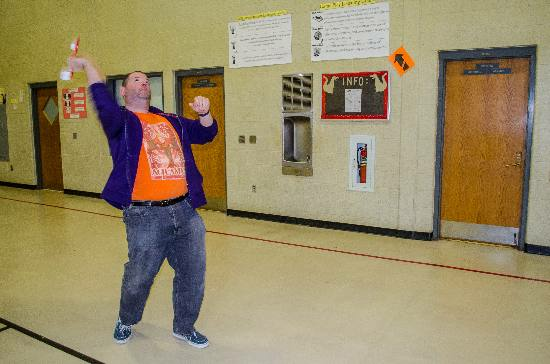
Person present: Yes